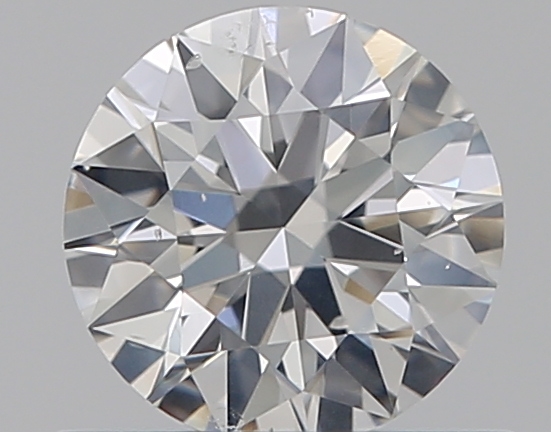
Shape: round
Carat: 0.5
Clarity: SI2
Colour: F
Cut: EX
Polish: EX
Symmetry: VG
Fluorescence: N
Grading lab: GIA
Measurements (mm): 5.1 x 5.12 x 3.14